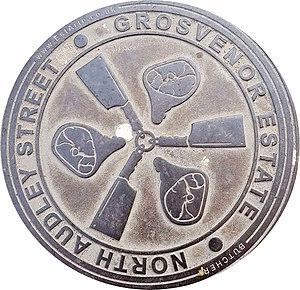
Plaque de trottoir dans North Audley Street, Londres.
North Audley Street est une rue de la ville de Londres. Elle est située dans la cité de Westminster, dans le quartier de Mayfair.